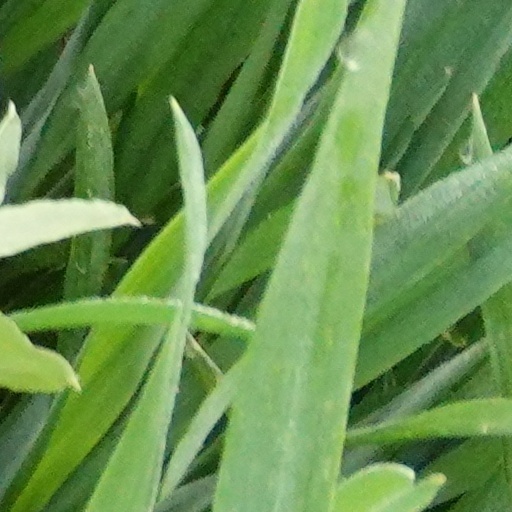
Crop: wheat